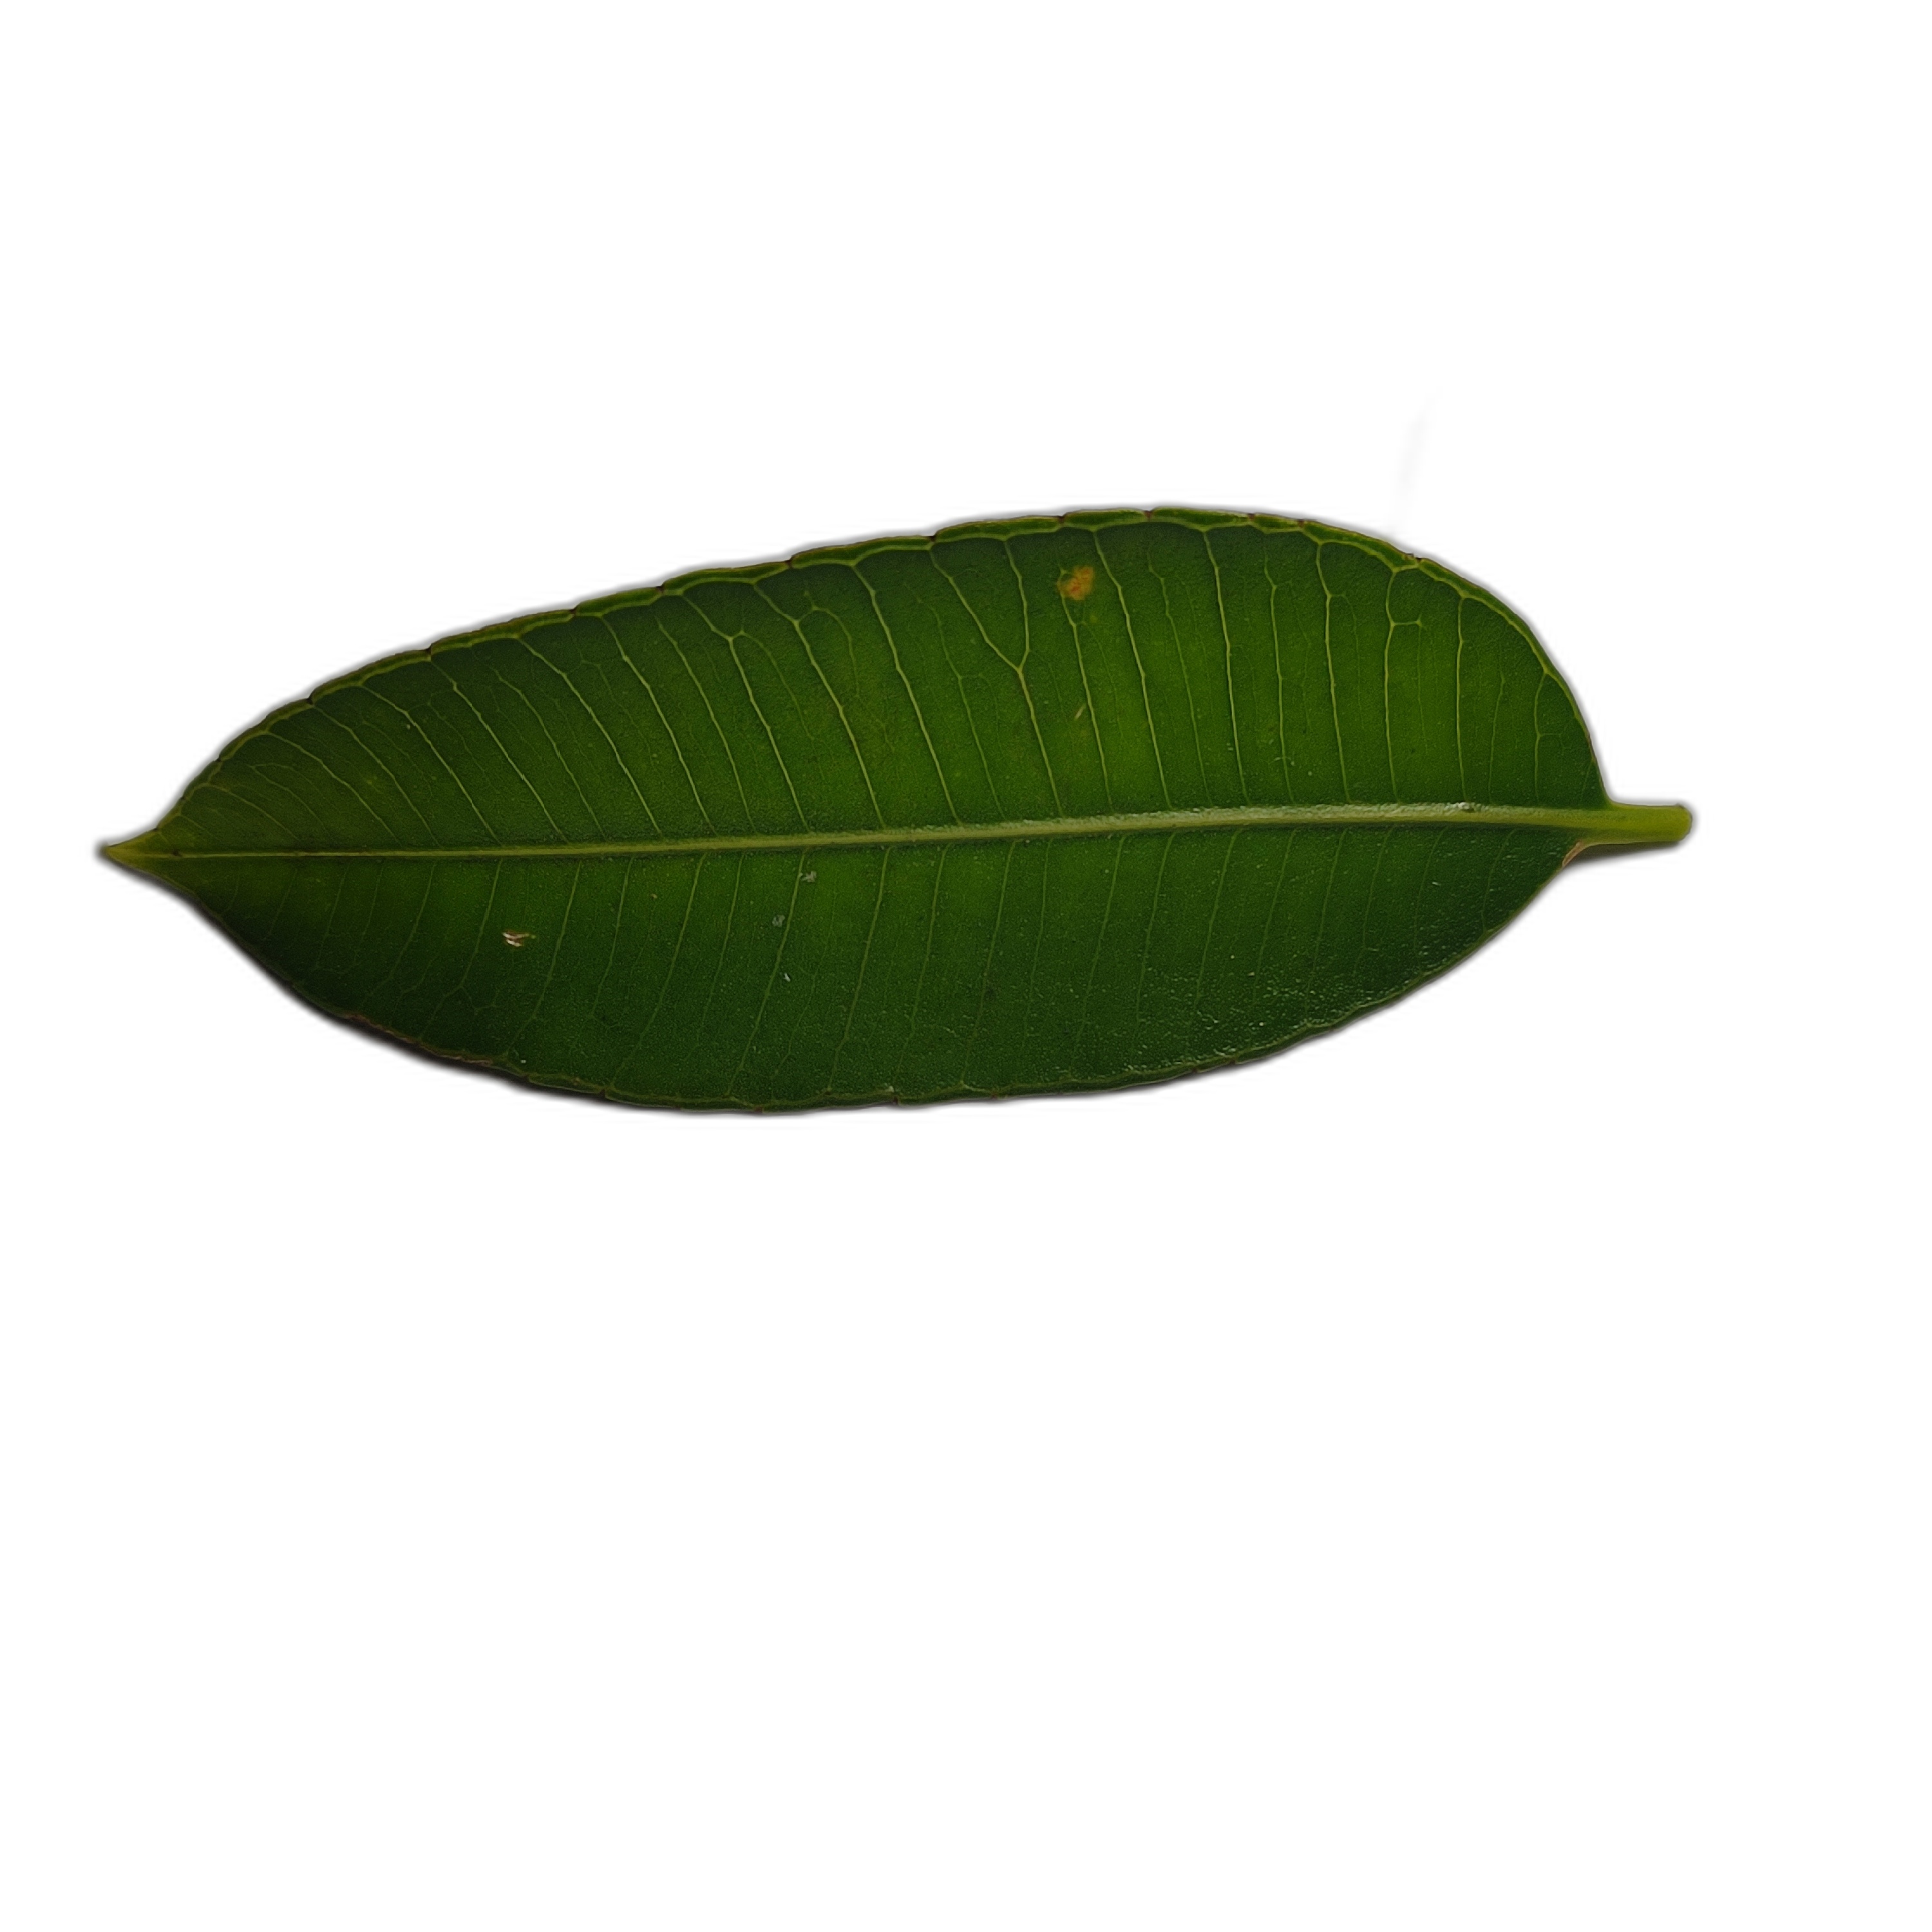
Label: healthy